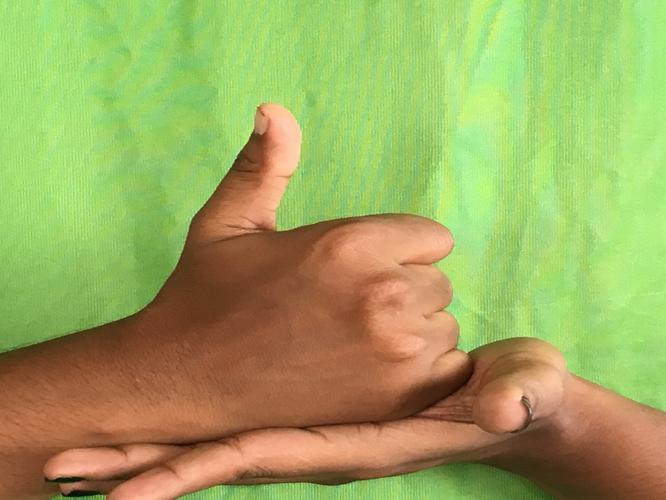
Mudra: Shivalinga
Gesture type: double_hand